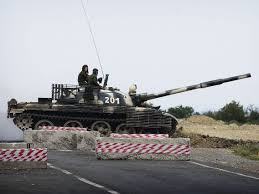
Label: Tank